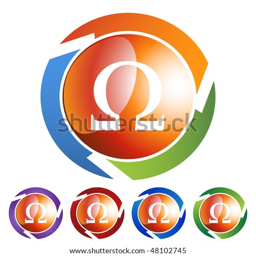
fraternity symbol isolated on a white background .